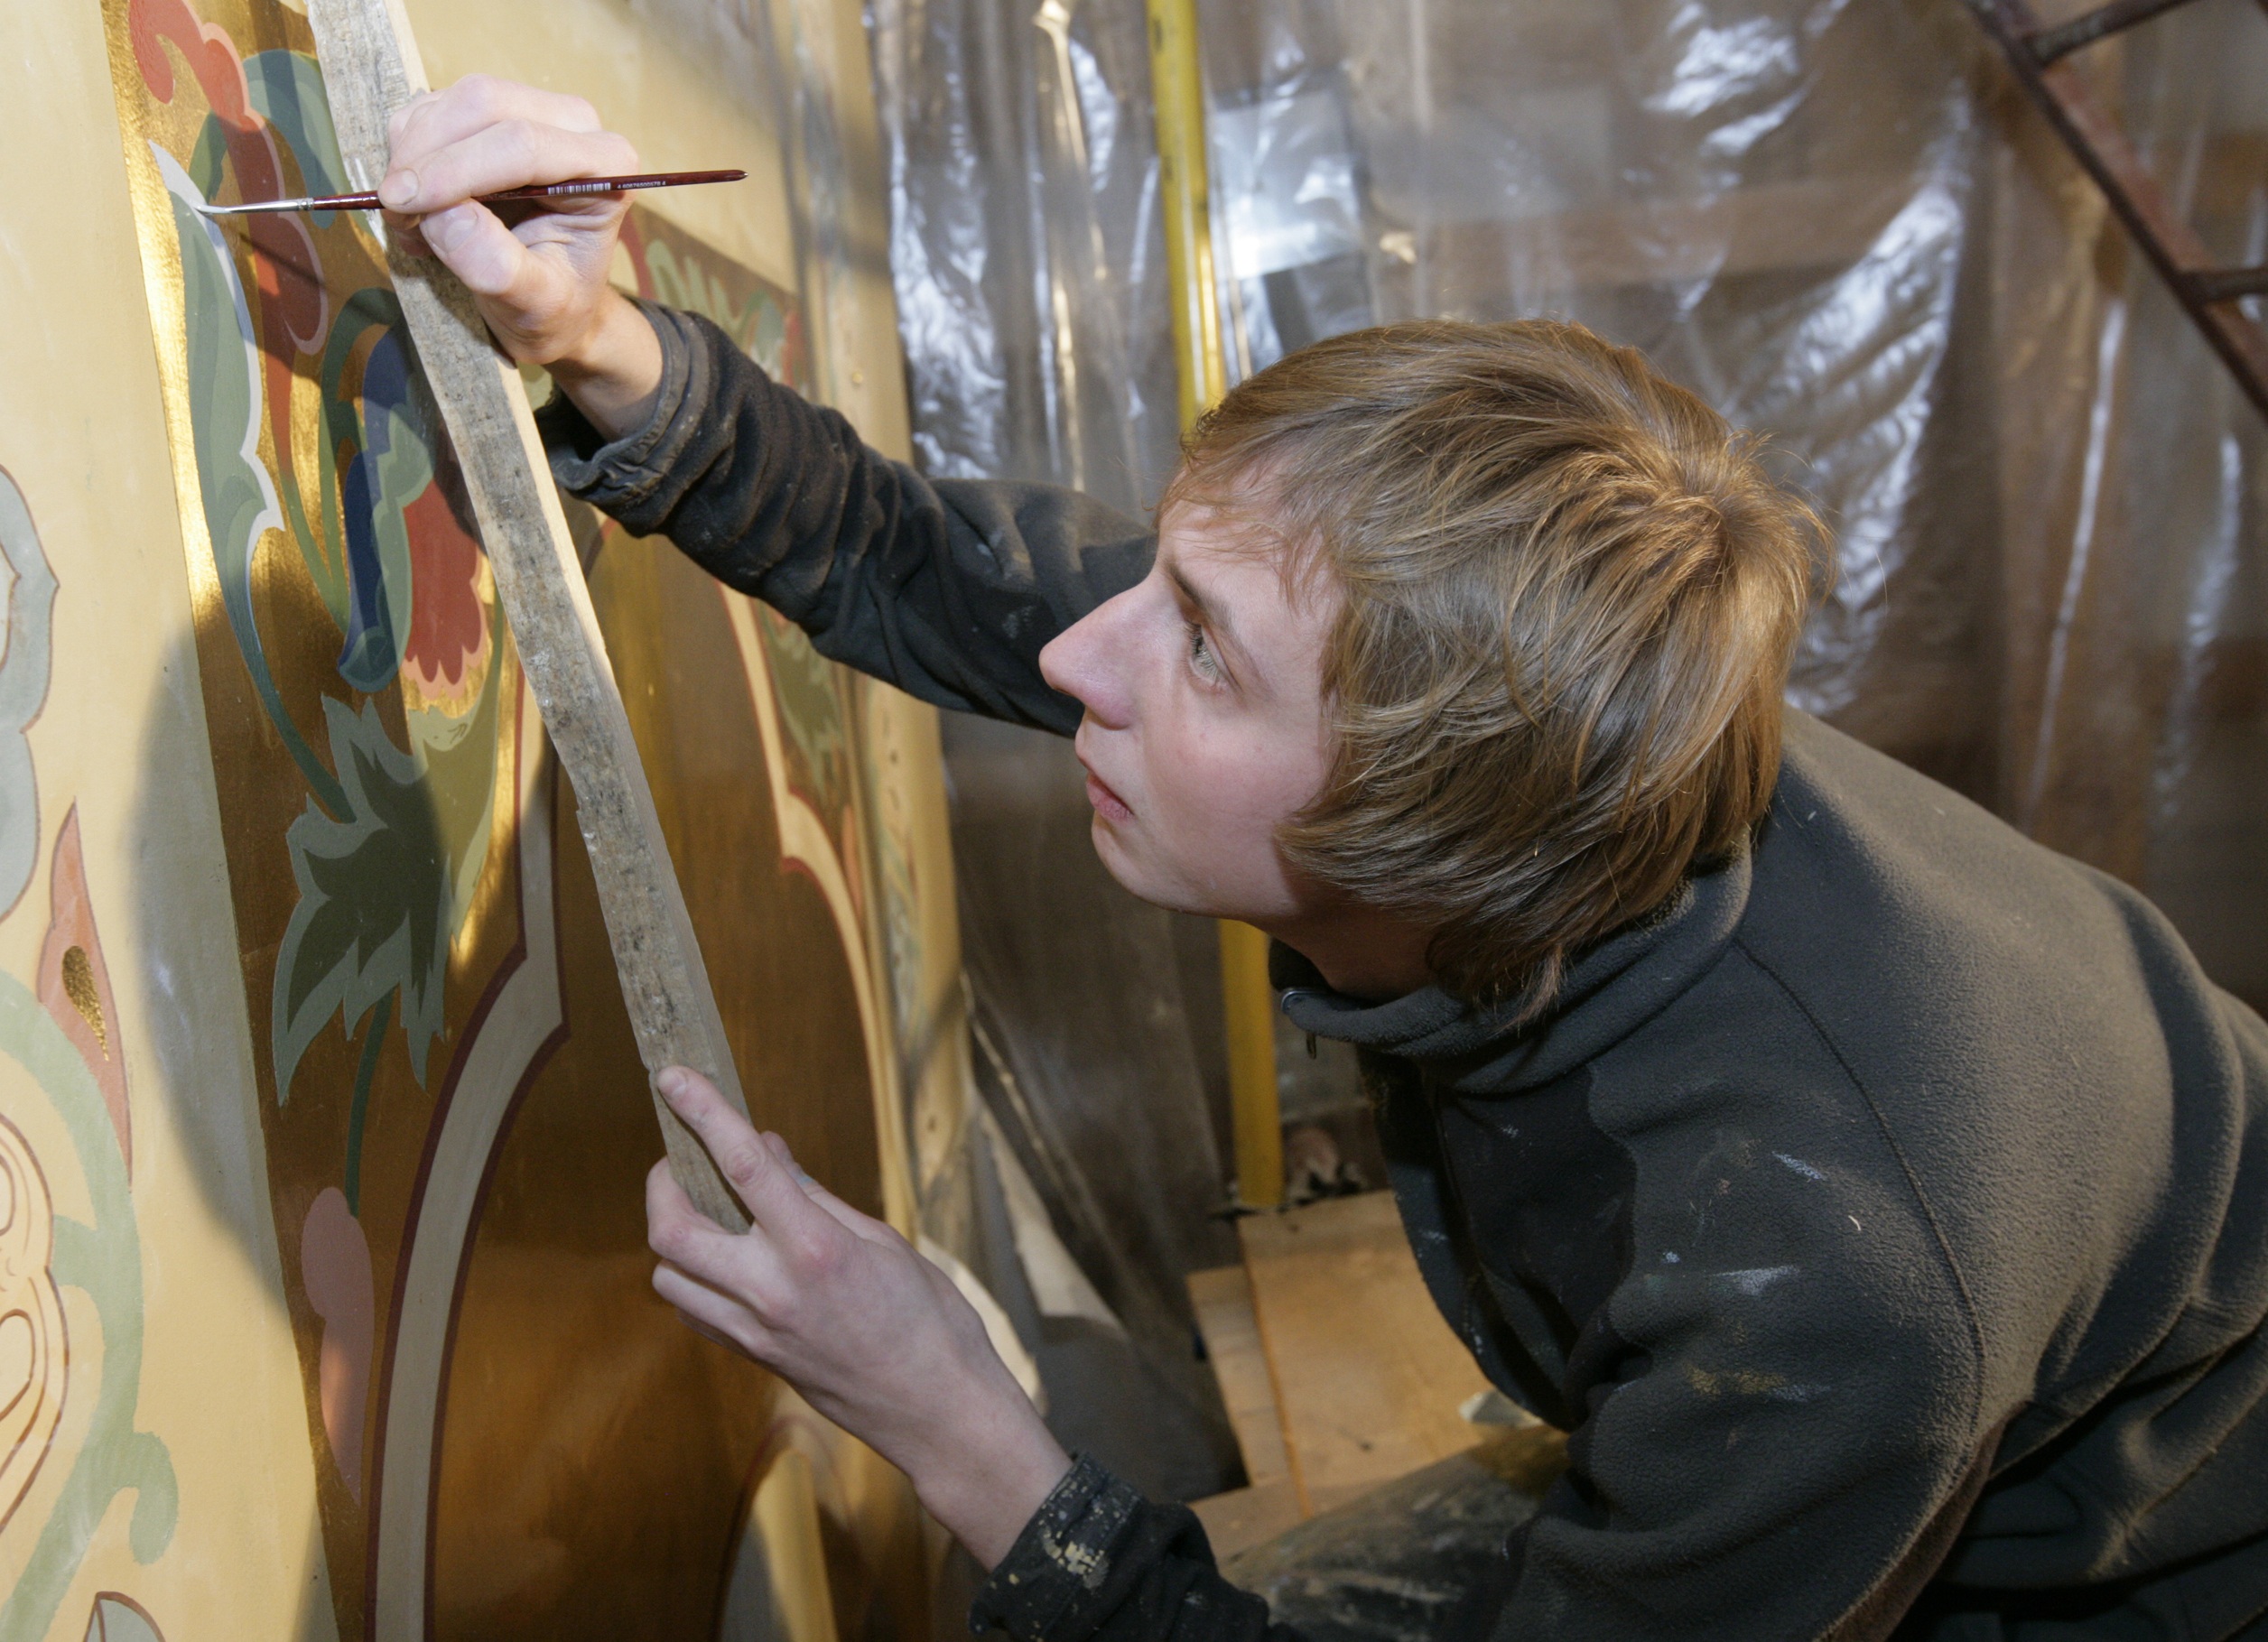
brush, color, artist, paint, colorful, painting, surface, ornament, art, painter, palette, creativity, bright, inspiration, creator, oil, master